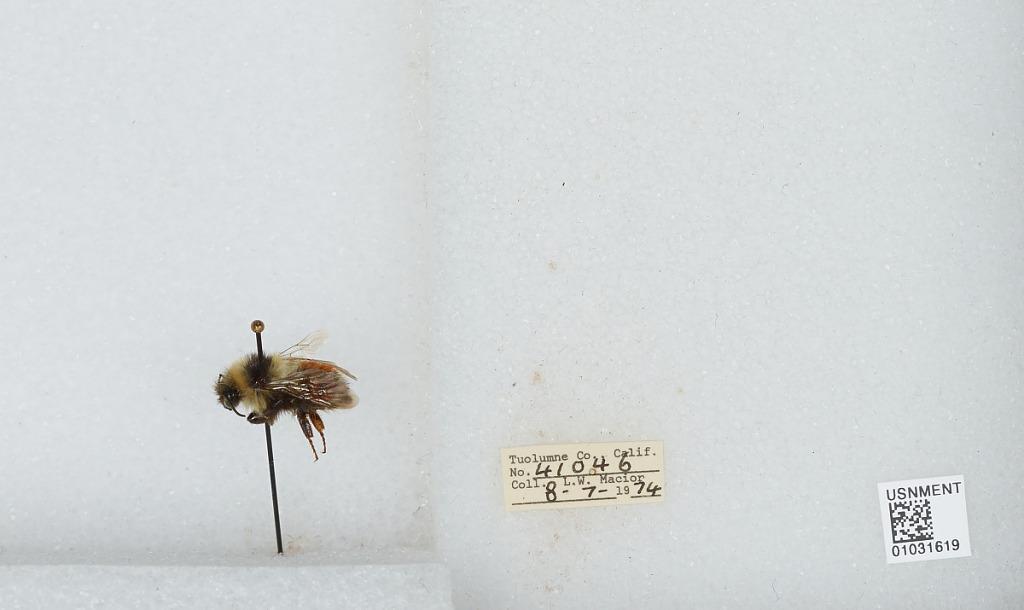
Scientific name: Bombus (Cullumanobombus) rufocinctus Cresson
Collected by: L. Macior
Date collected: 1974-8-7
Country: United States
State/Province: California
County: Tuolumne
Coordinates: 38.02, -119.93